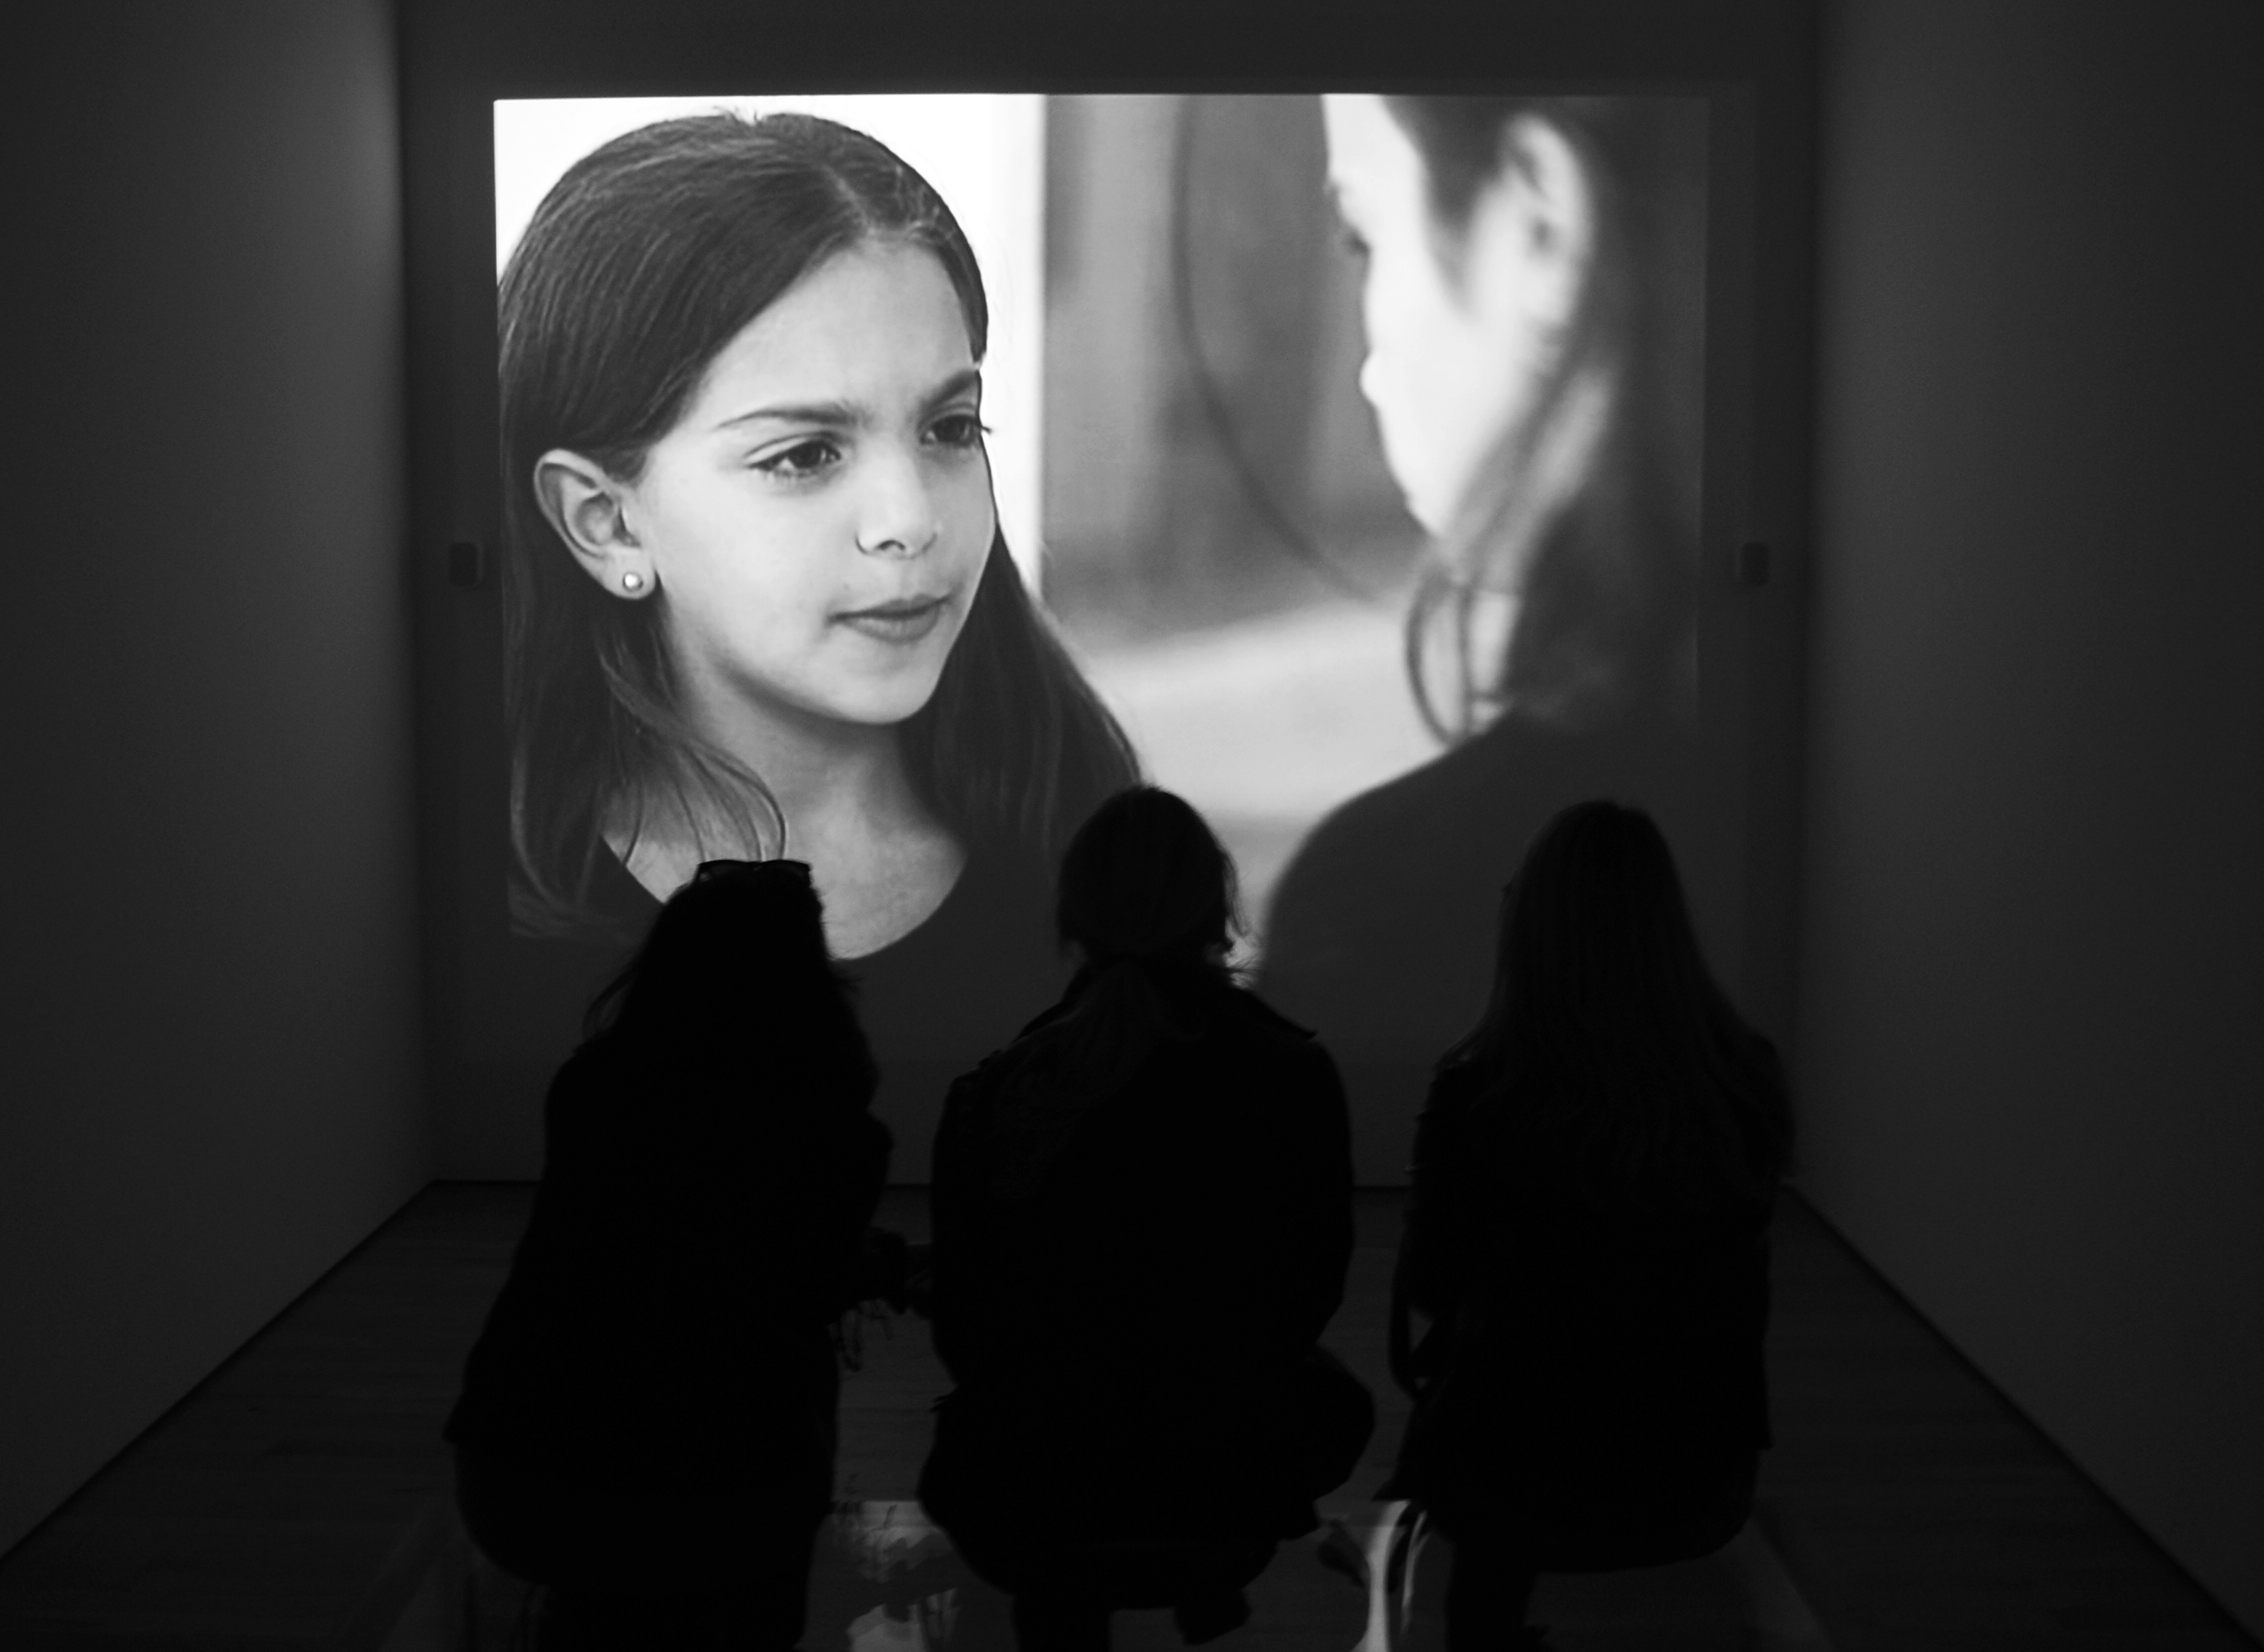
creative, light, black and white, people, white, photography, urban, social, dslr, portrait, sitting, shadow, darkness, black, monochrome, streetphotography, bw, blackandwhite, blackwhite, moments, public, photograph, snapshot, sony, pretoebranco, streetphoto, lisboa, lisbon, moment, unposed, pretobranco, sp, dslra200, pb, lavinha, a200, sal, jo olavinha, monochrome photography, portrait photography, film noir, human positions